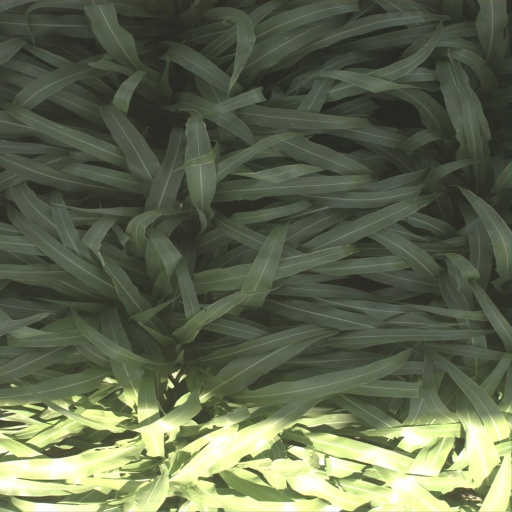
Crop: sorghum